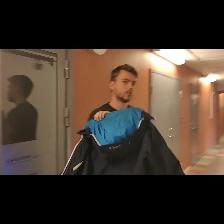
Label: Human